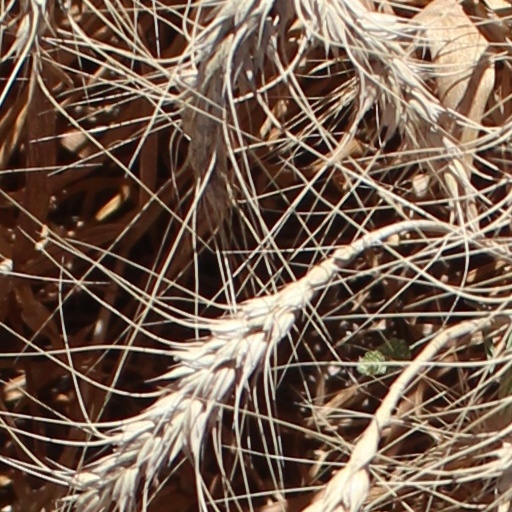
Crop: wheat